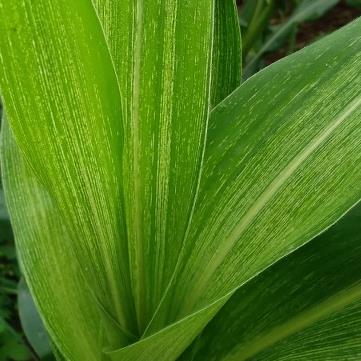
Crop: Maize
Condition: stripe-d